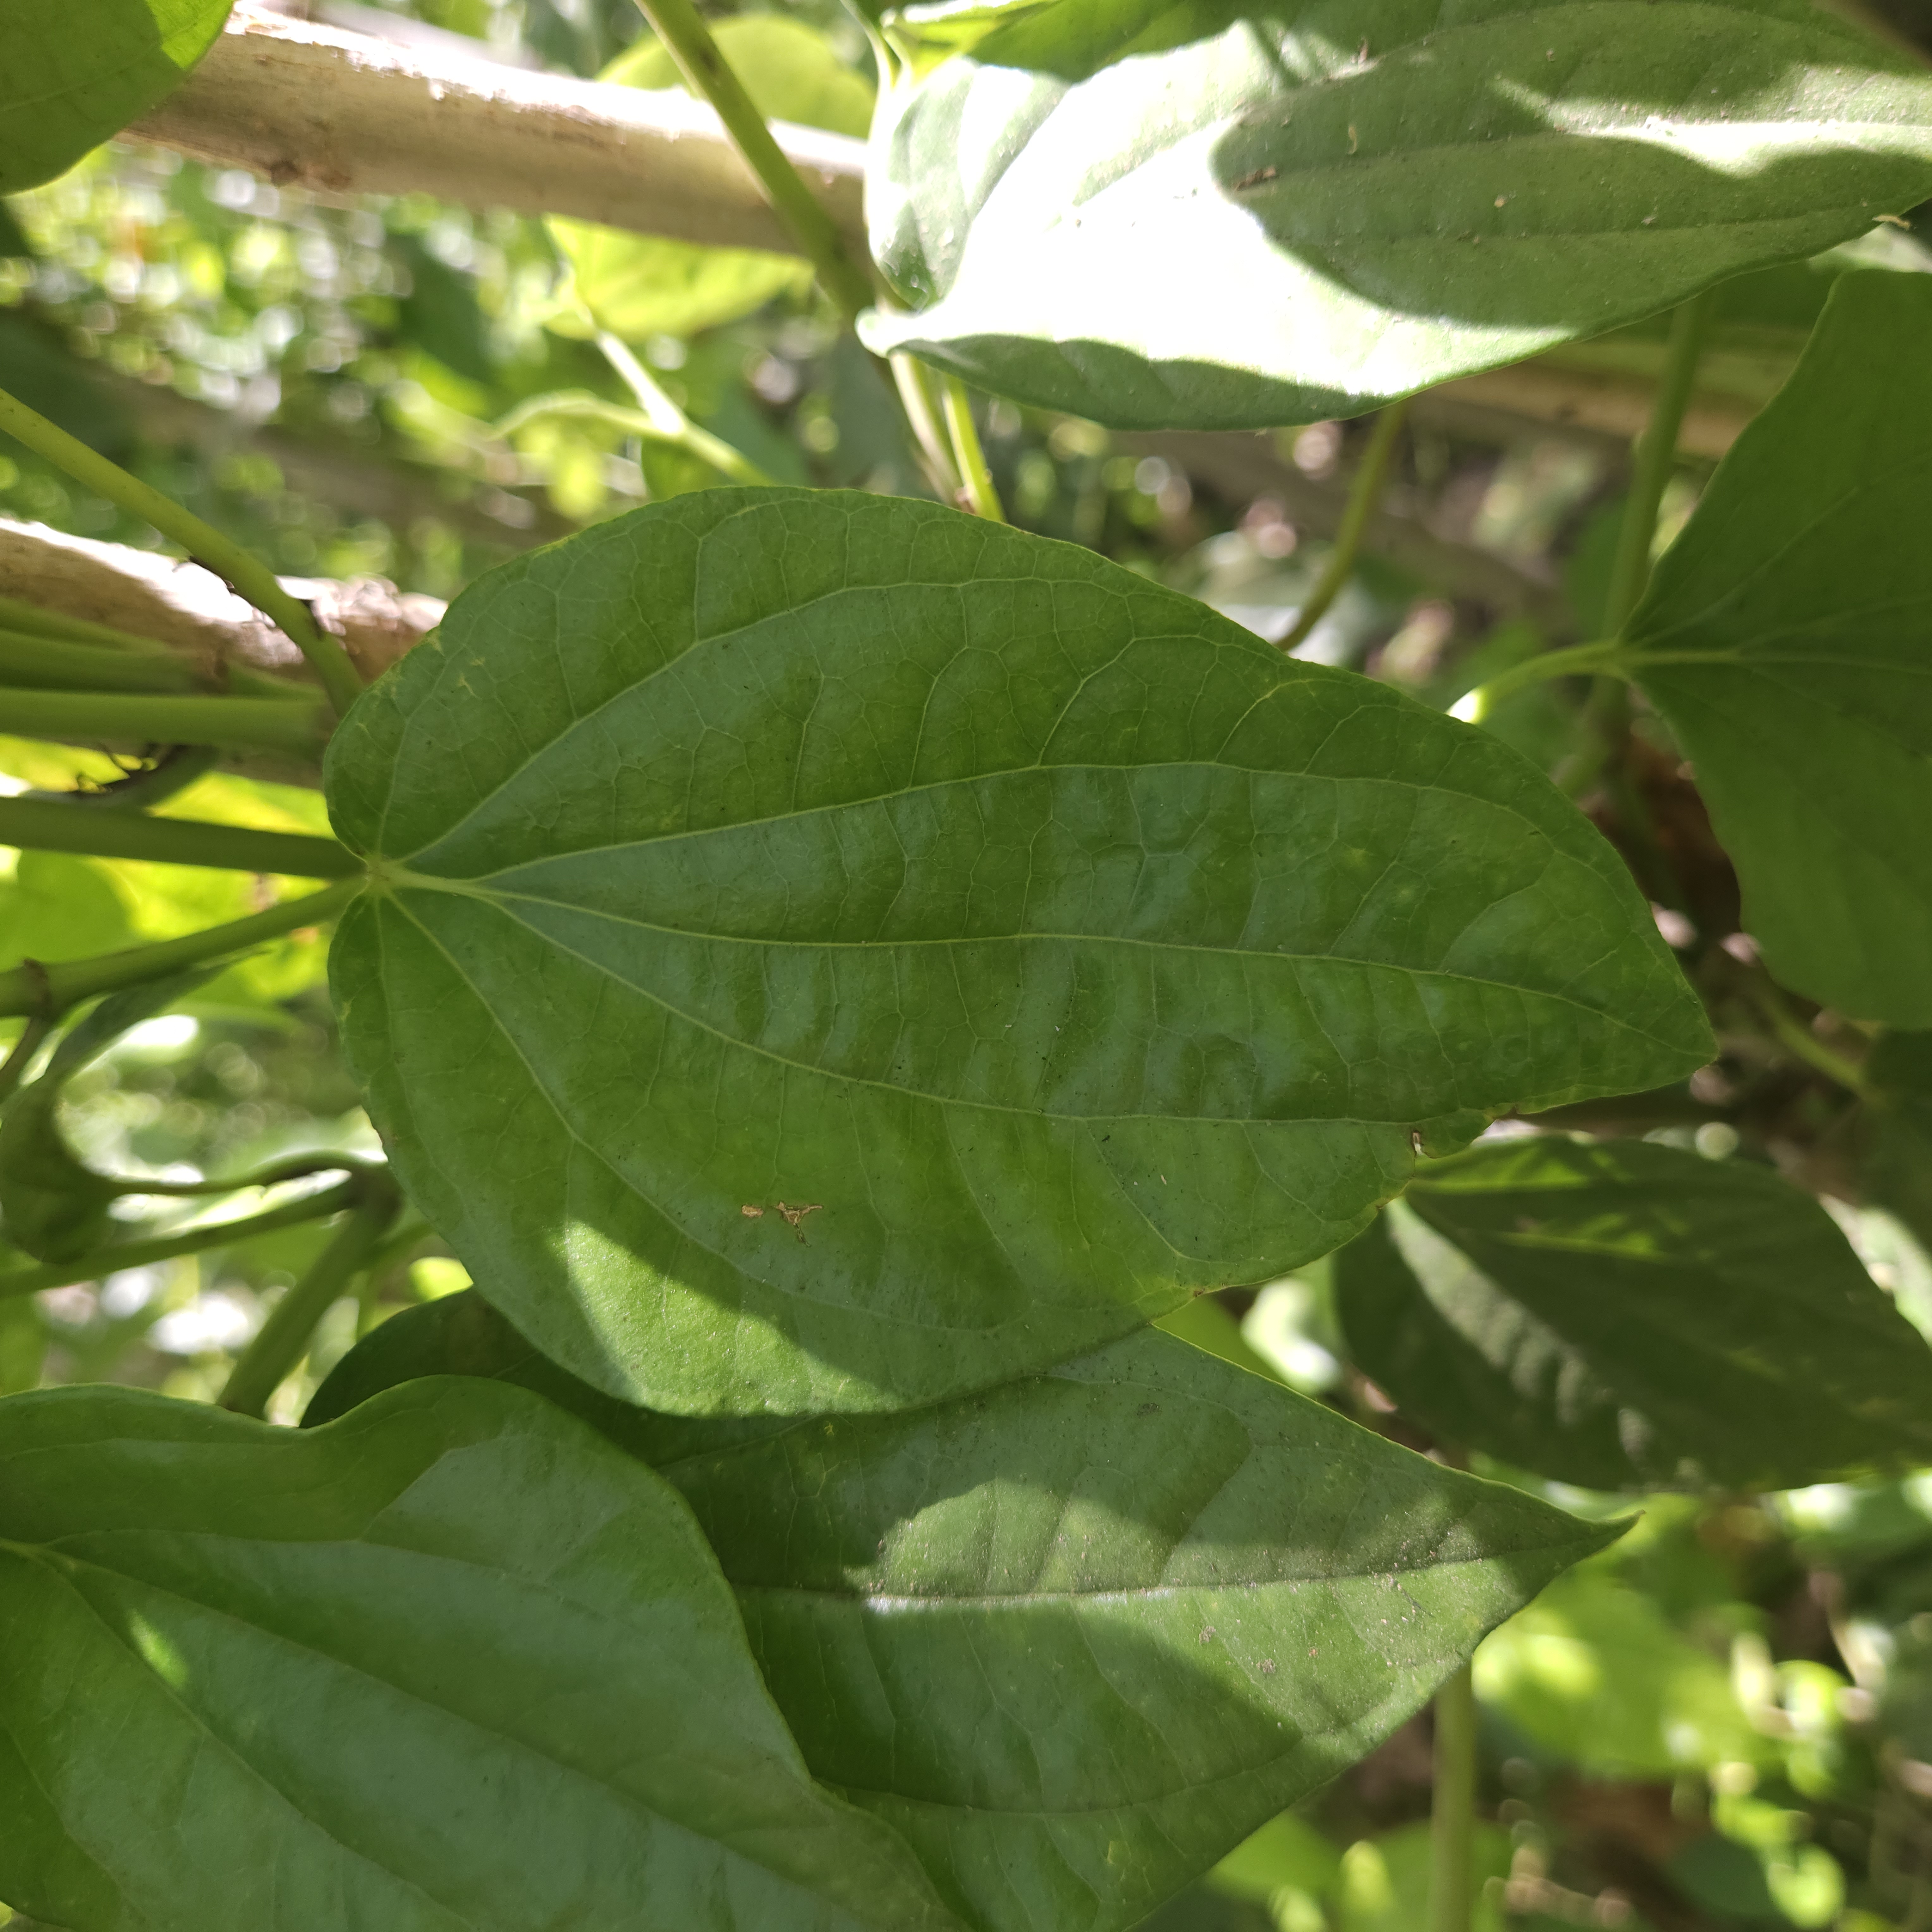
Label: Healthy